Lajjun

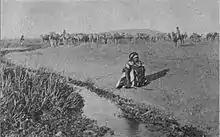
A herd of camels near a stream in Lajjun, 1908

Andrew Petersen, inspecting the place in 1993, noted that the principal extant buildings at the site are the "khan" and a bridge. The bridge, which crosses a major tributary of the Kishon River, is approximately wide and to long. It is carried on three arches, the north side has been robbed of its outer face, while the south side is heavily overgrown with vegetation. According to Petersen, the bridge was already in ruins when drawn by Charles William Wilson in the 1870s. The "khan" is located on a low hill to the southwest of the bridge. It is a square enclosure measuring approximately per side with a central courtyard. The ruins are covered with vegetation, and only the remains of one room is visible.